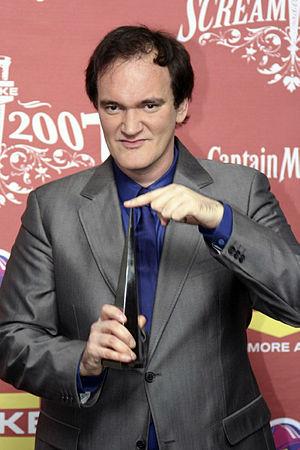
La 57ᵉ édition du Festival de Cannes a lieu du 12 au 23 mai 2004 avec Quentin Tarantino pour président. La maîtresse de cérémonie est l'actrice italienne Laura Morante.